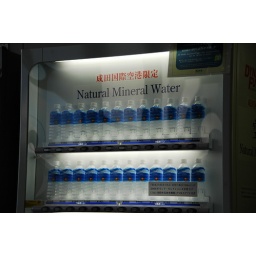
Air water in sold in vending machine in Narita airport. I wanted to try but I don't have Japanese Yen.